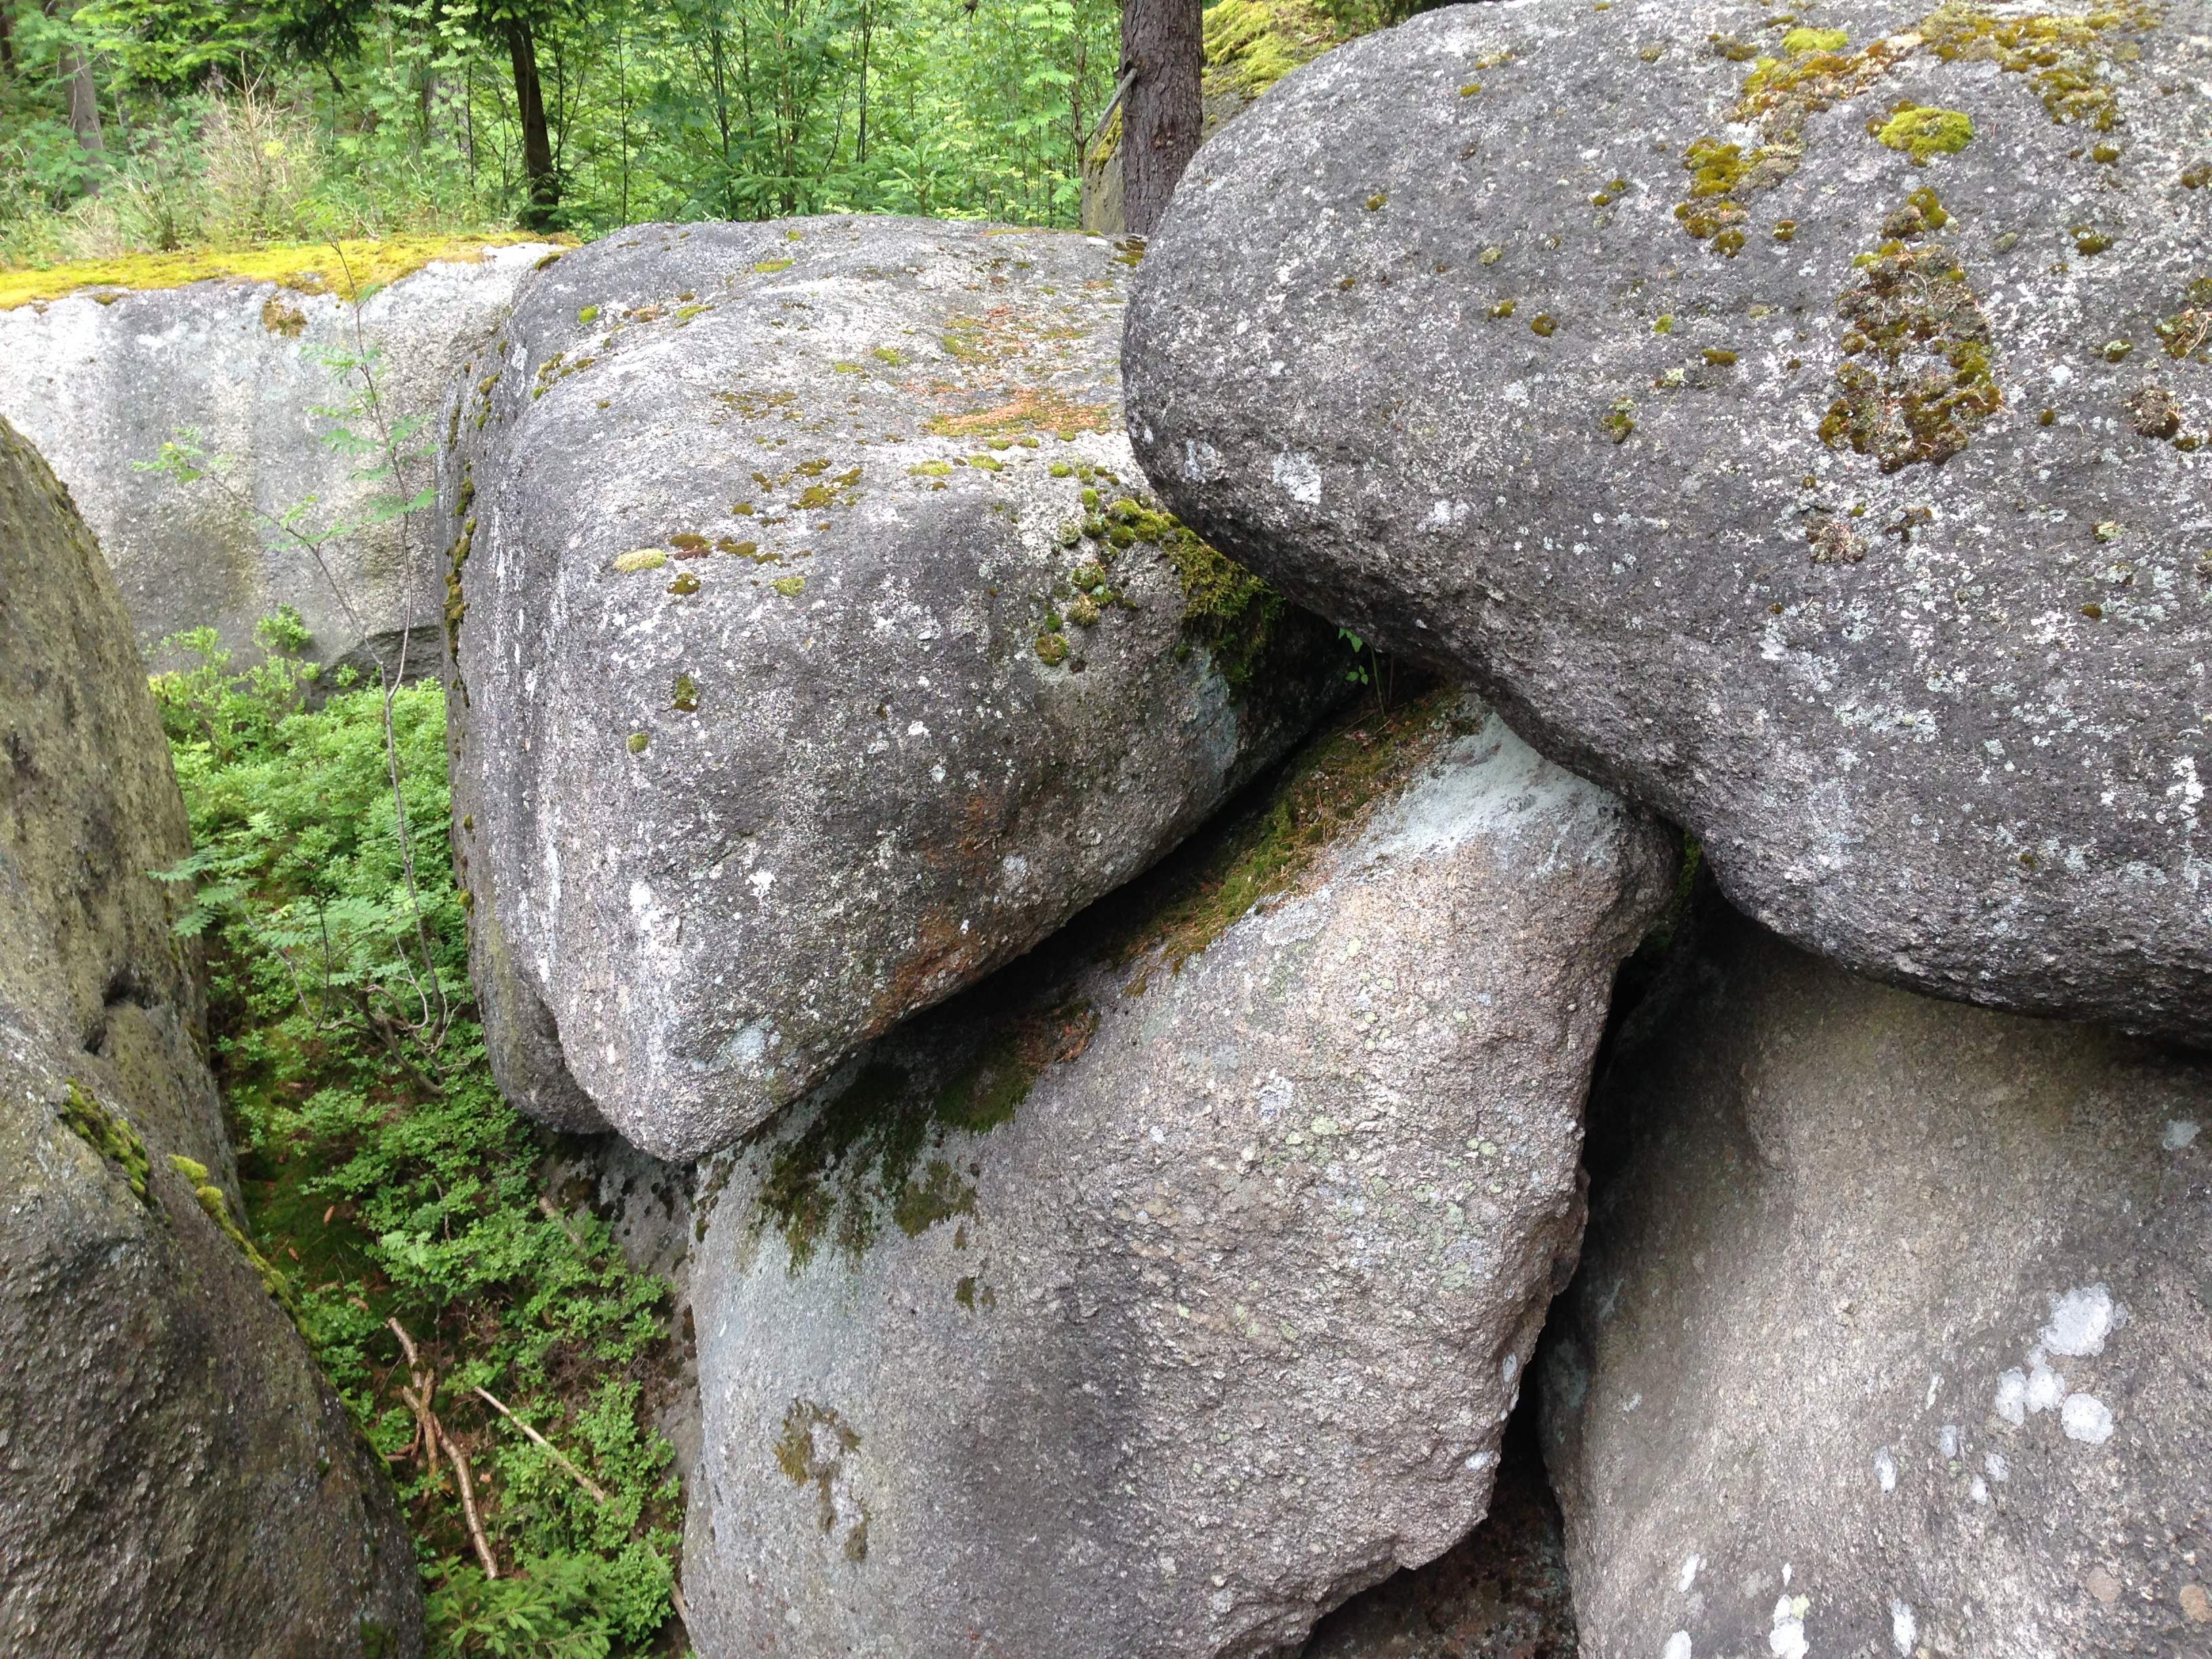
rock, stone wall, material, stones, geology, boulder, labyrinth, formations, bedrock, megaliths, fichtelgebirge